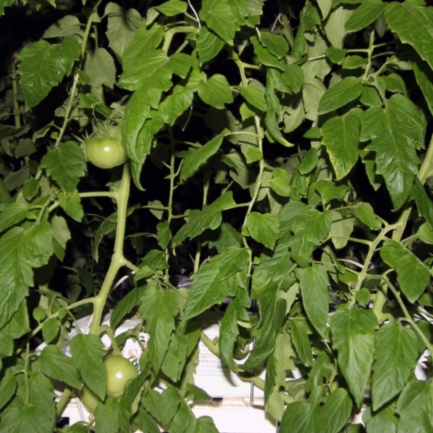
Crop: tomato